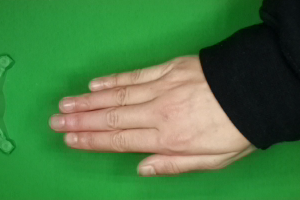
Label: paper